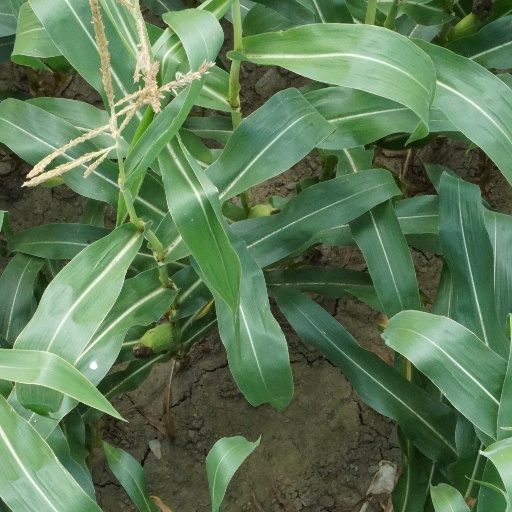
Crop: maize; corn